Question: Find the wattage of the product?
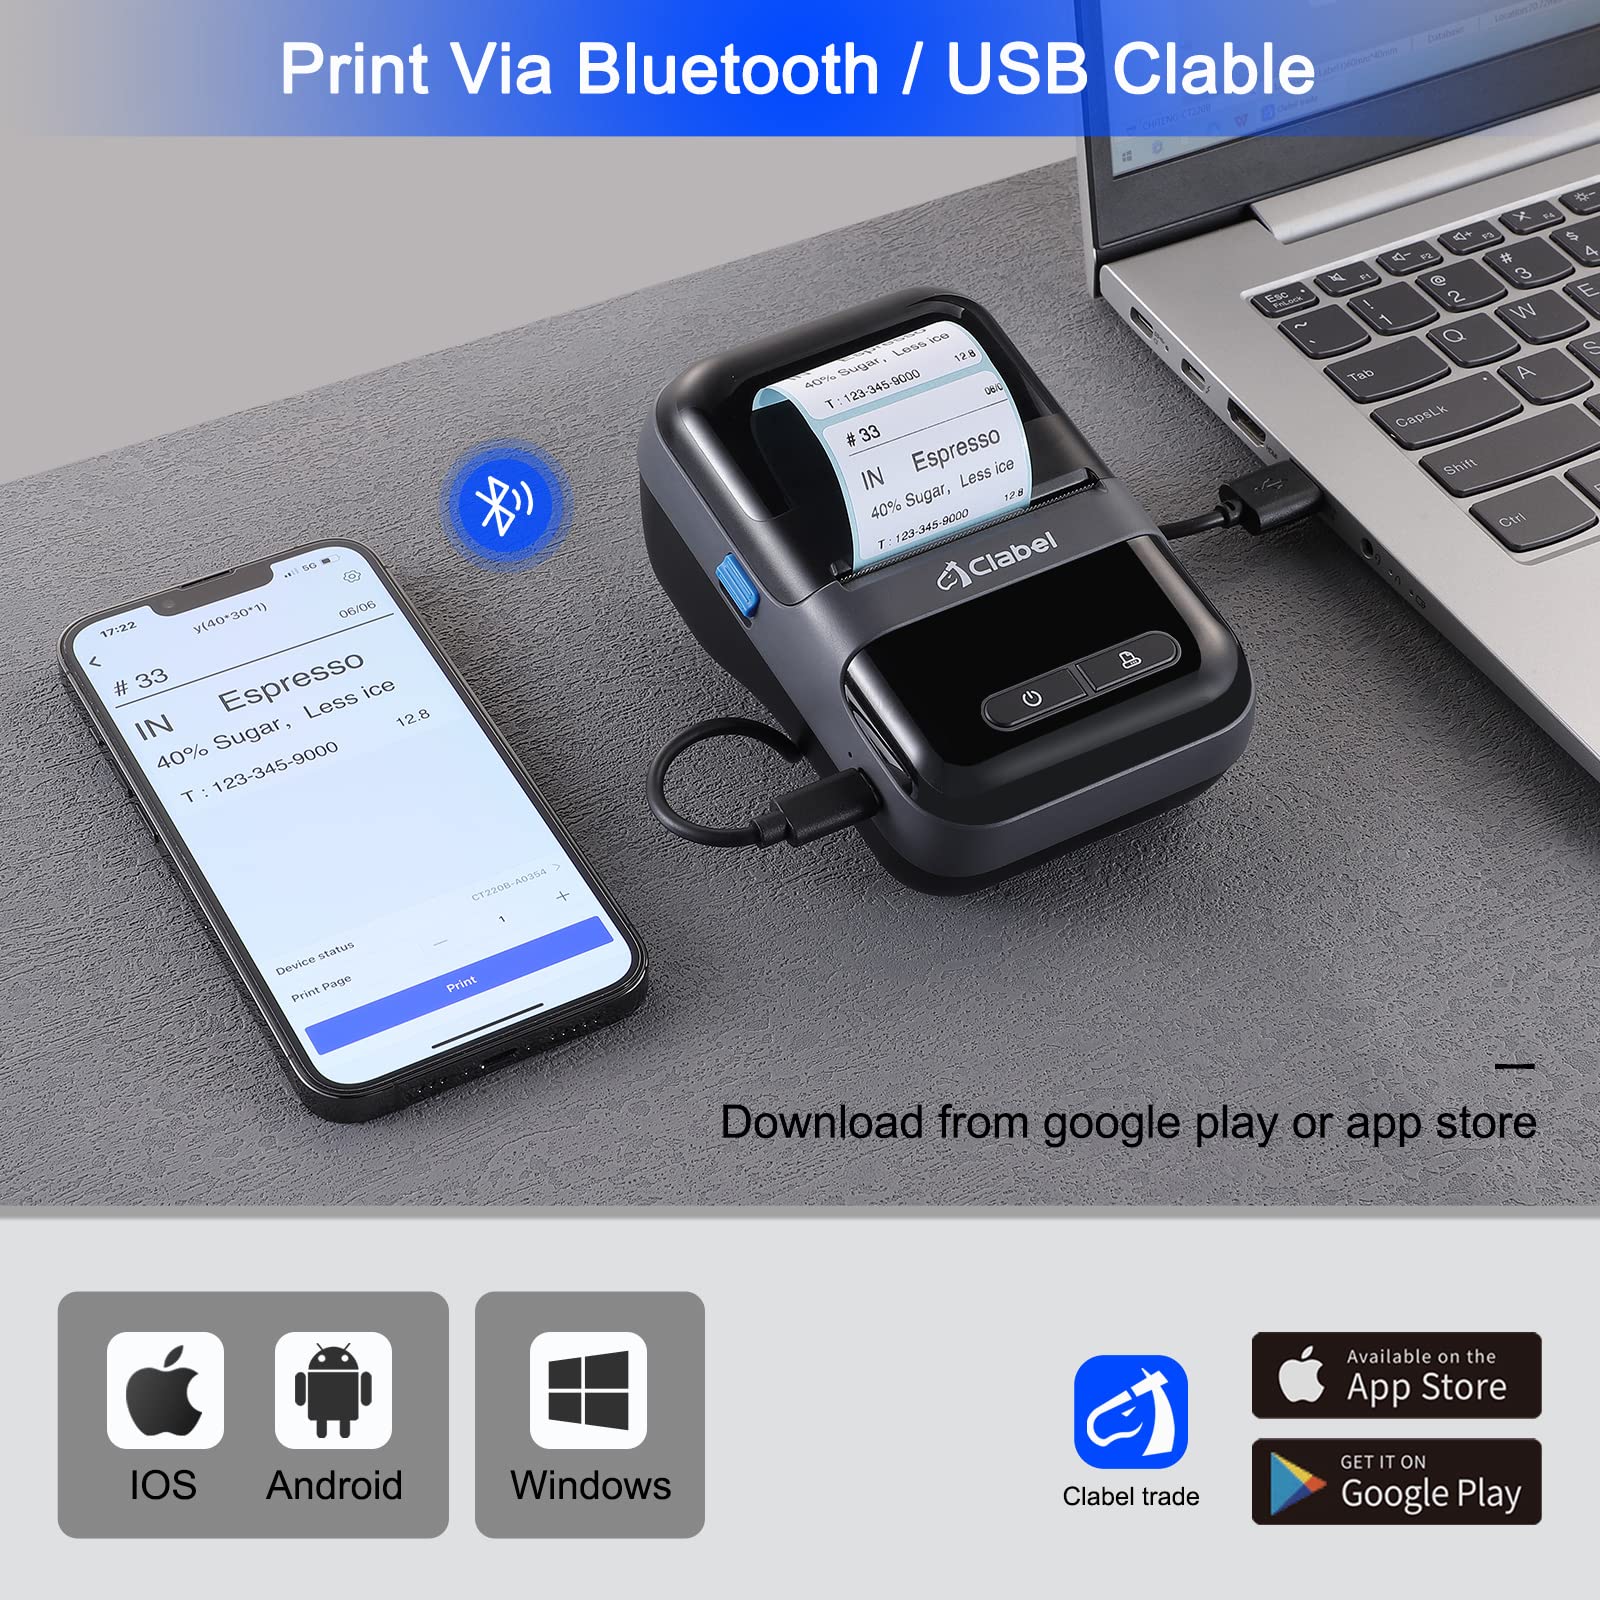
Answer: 3.0 watt